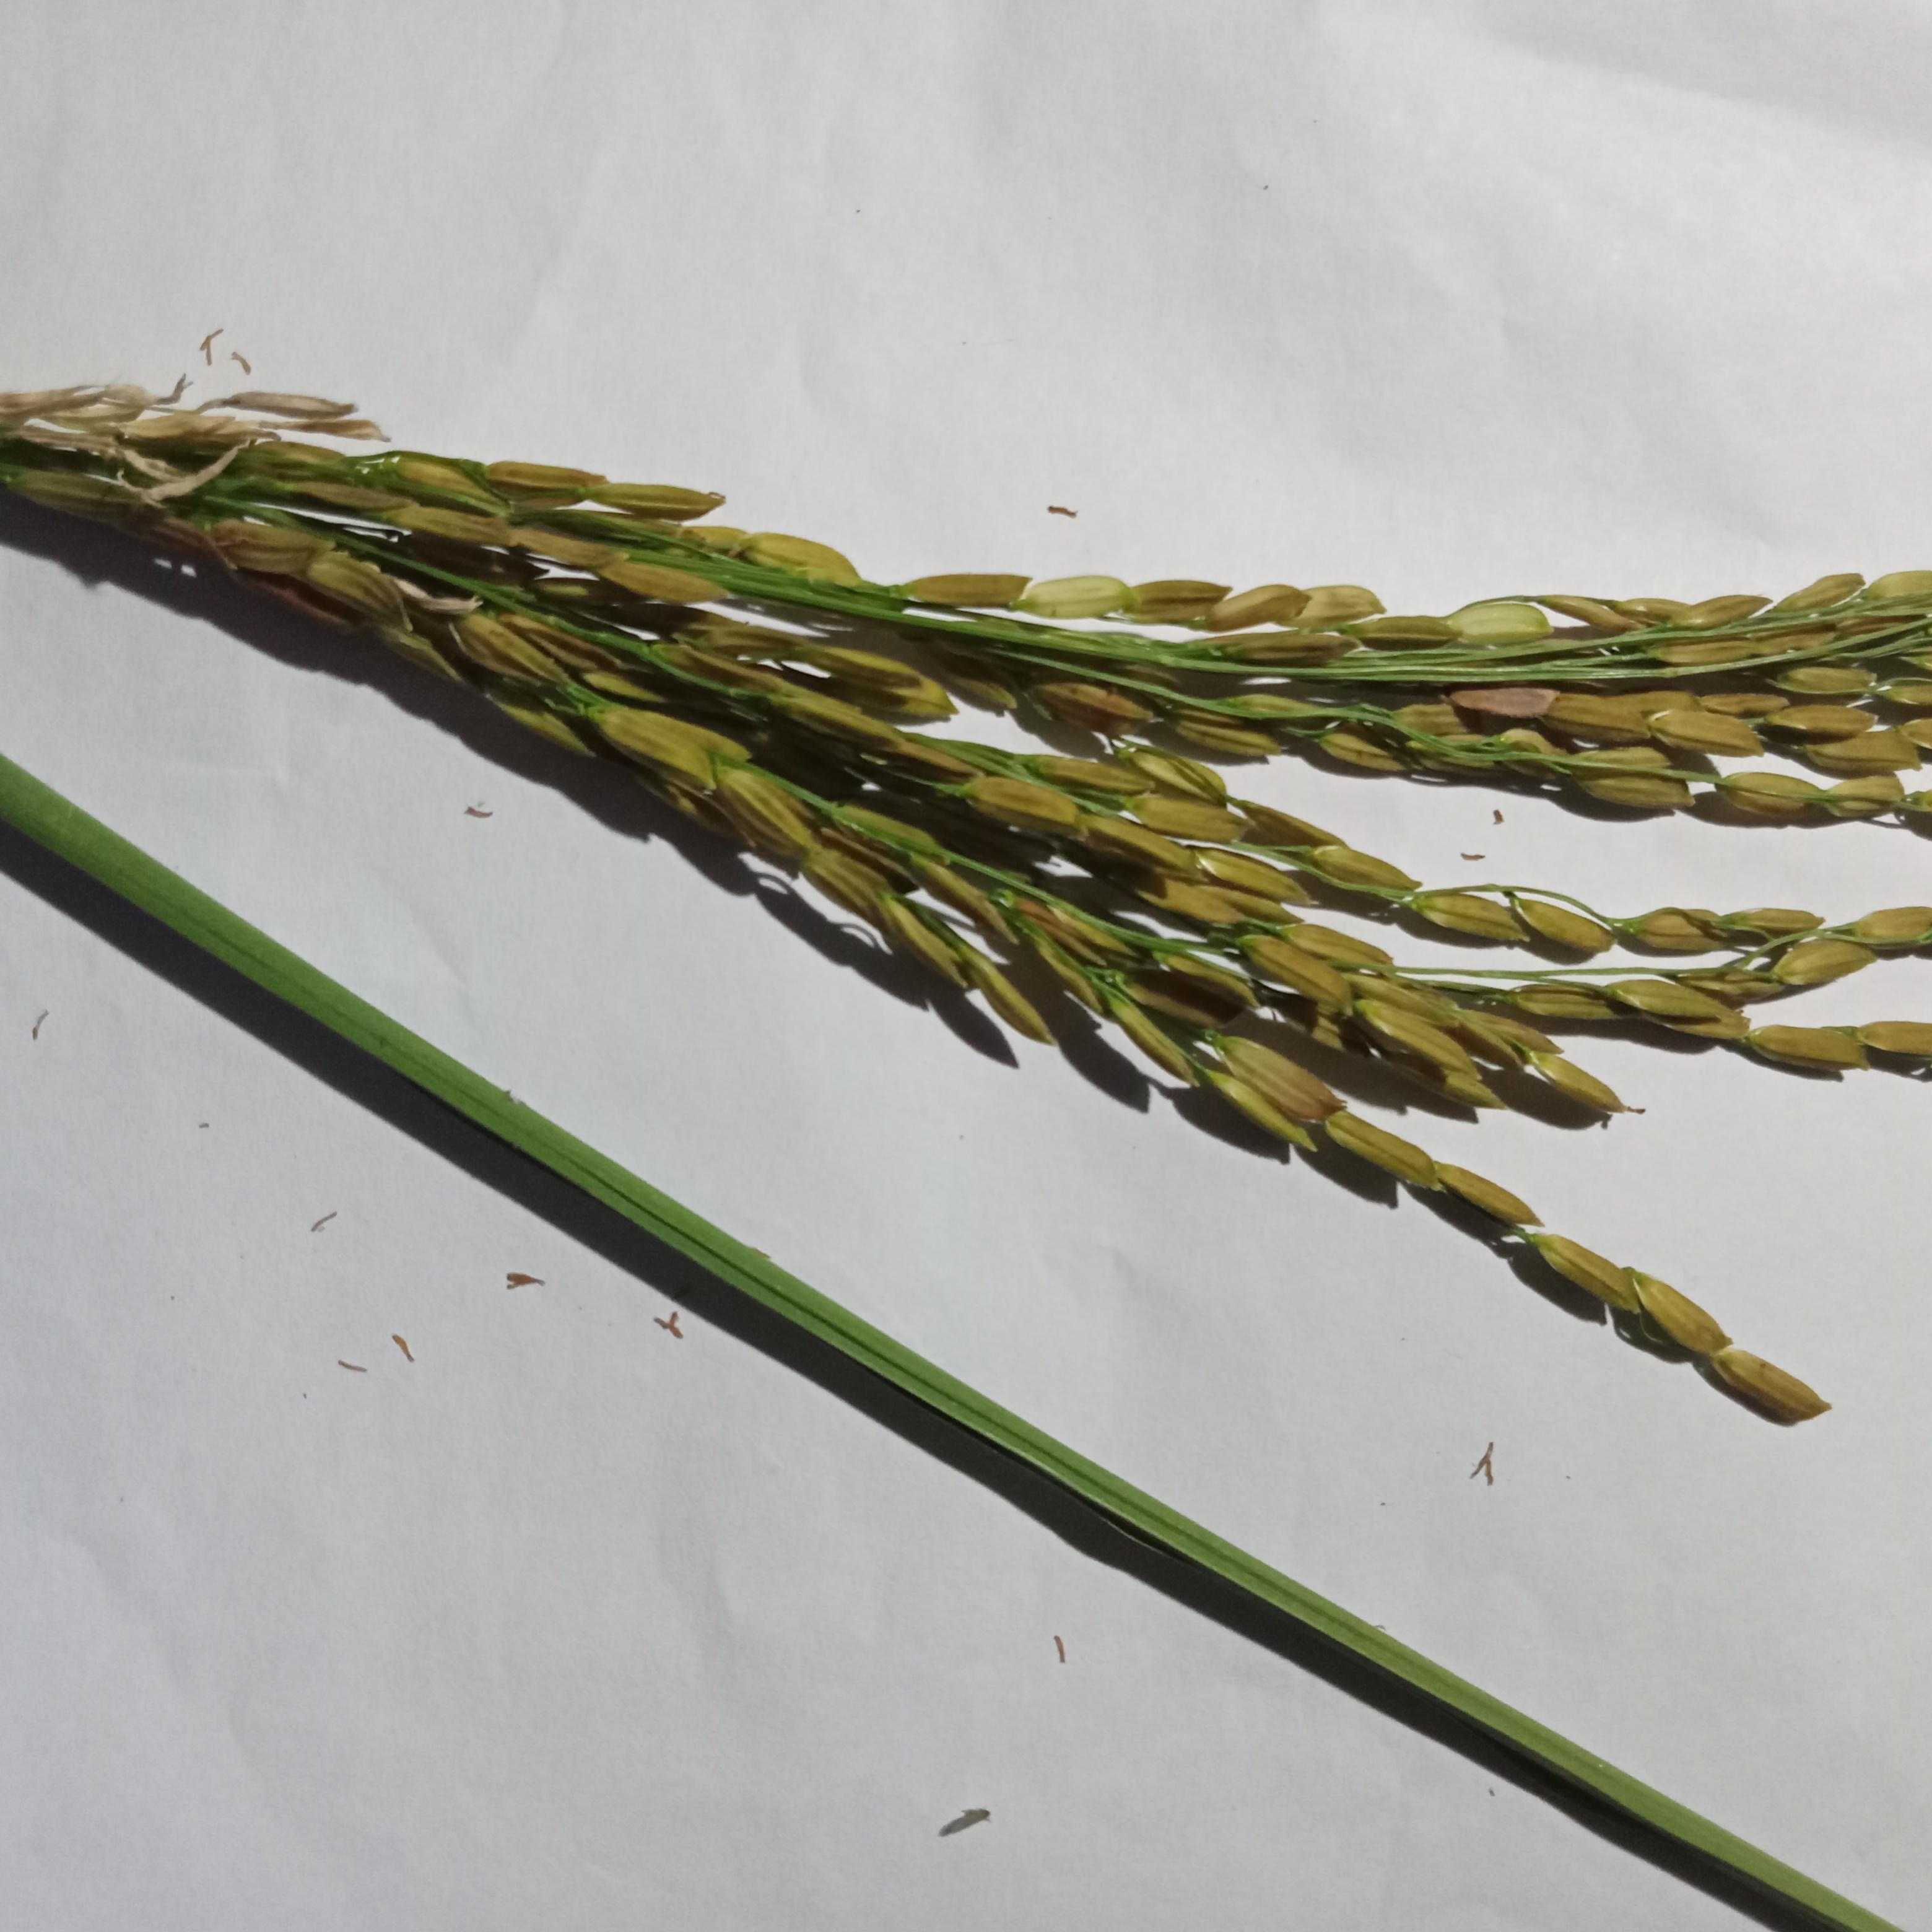
Label: Rice___Neck_Blast